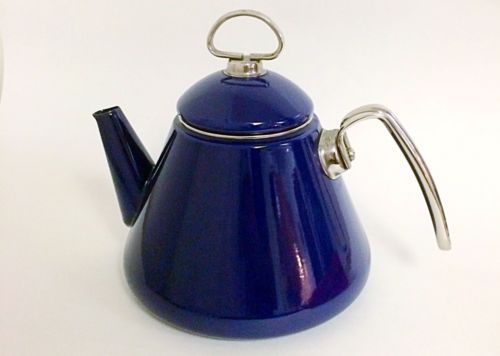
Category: kettle